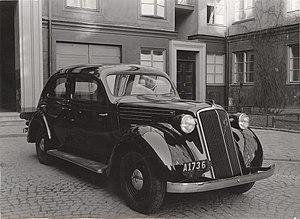
Volvo Cars est un constructeur suédois d'automobiles. Fondé en 1927, le siège social de la marque se trouve à Göteborg, en Suède.